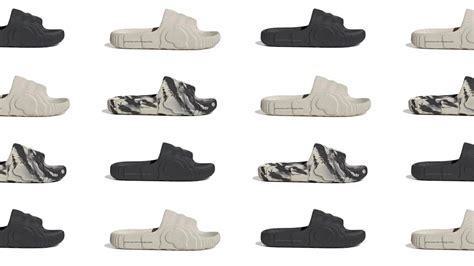
Brand: Adidas
Model: Adilette 22